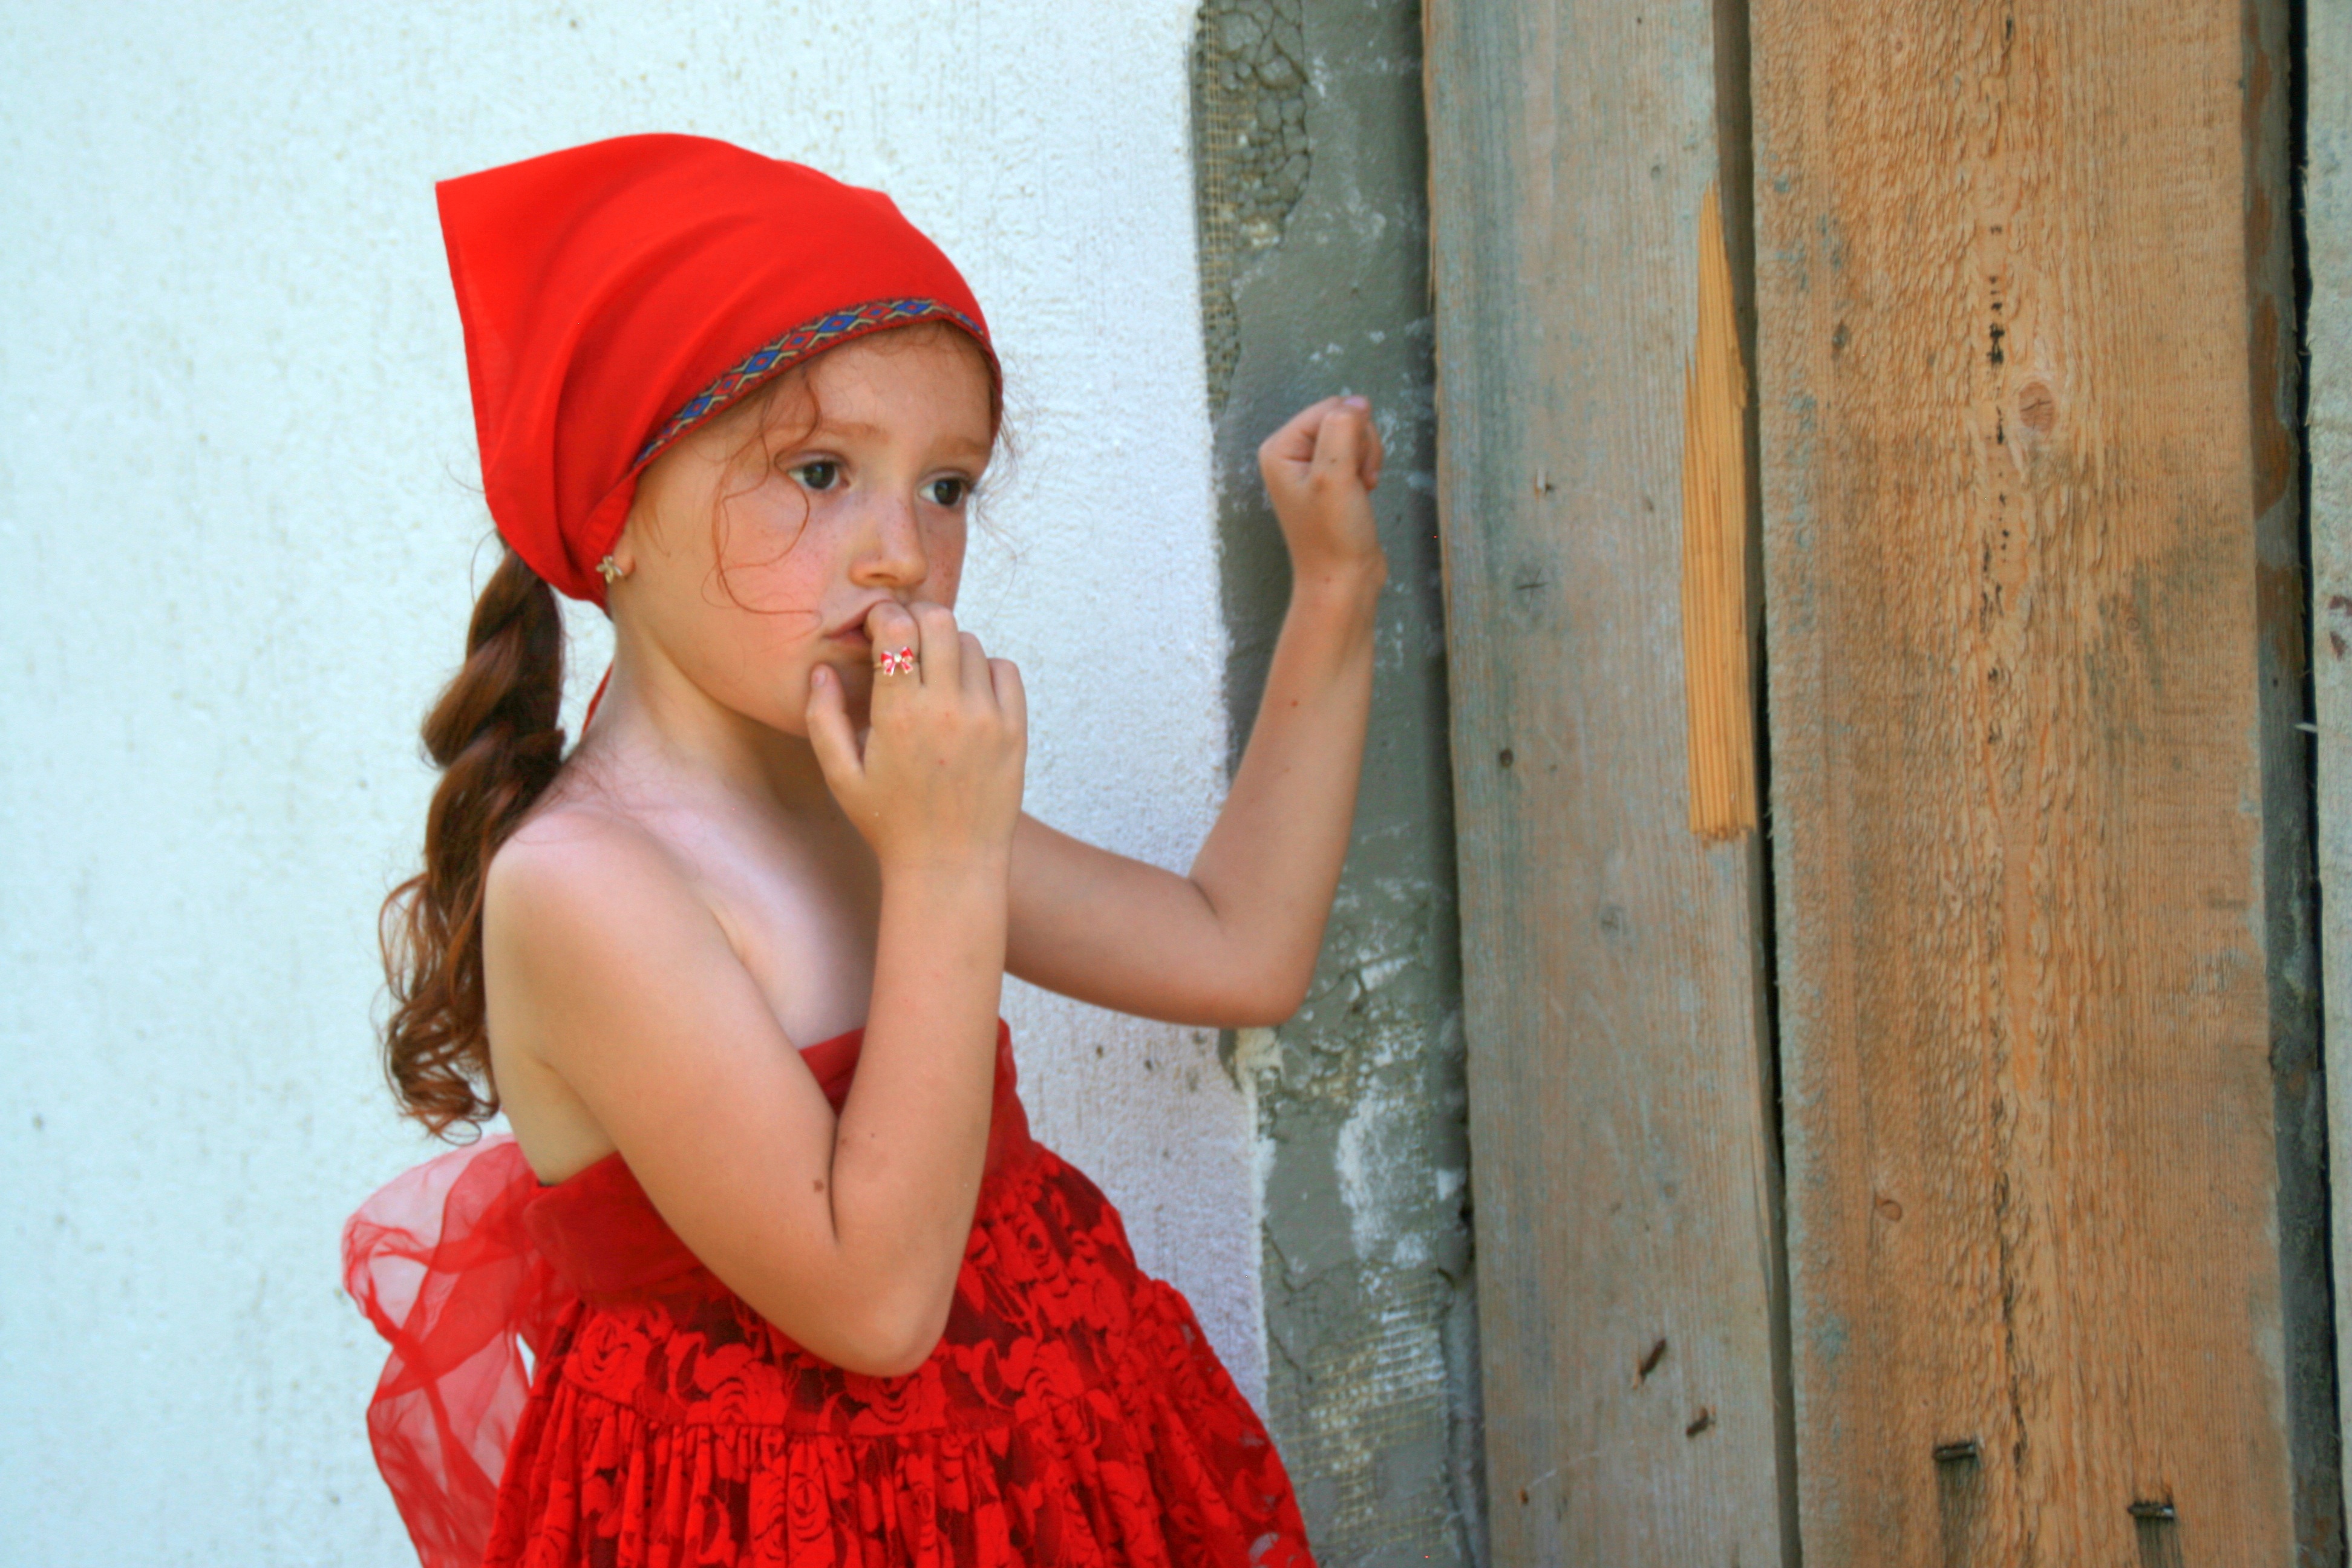
person, girl, woman, photography, home, portrait, model, red, color, child, clothing, lady, smile, dress, photograph, skin, beauty, story, little red riding hood, photo shoot, portrait photography